Portuguese Navy

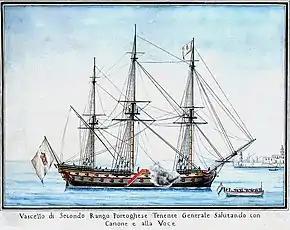
A Portuguese second-rate ship of the line in 1780

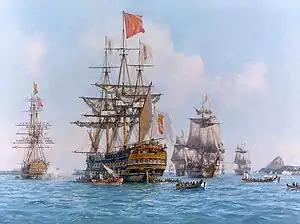
Painting of "Príncipe Real" arriving in Brail

Following the Portuguese succession crisis of 1580 and having defeated António, Prior of Crato in the War of the Portuguese Succession, the Habsburg Philip II of Spain became King of Portugal as Philip I. Under the Iberian Union, Portugal continued to be formally an independent kingdom with its own Navy, but its foreign and naval policies became increasingly subordinate to and oriented by Spanish interests. The Portuguese Navy was soon ordered by King Philip to contribute to the Spanish Armada intended to invade England, although England was an old ally of Portugal. Portugal provided the most powerful squadron of ships of the Armada, including its flagship, the galleon "São Martinho" (called the "San Martin" by the Spanish).